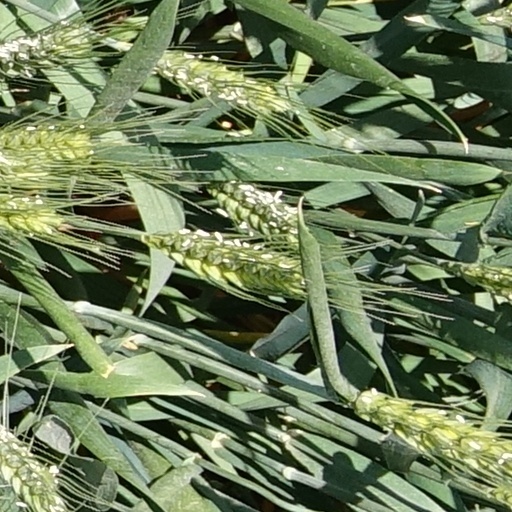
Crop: wheat